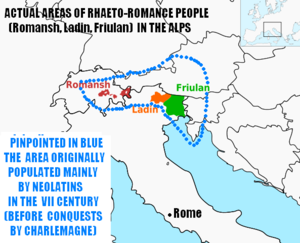
Les langues rhéto-romanes appartiennent au groupe des langues romanes. Trois langues sont distinguées : celles parlées en Suisse et dans le Nord de l'Italie, soit vers le centre de l'arc alpin ou sa proximité, c'est-à-dire approximativement sur le territoire de l'ancienne province romaine de Rhétie.